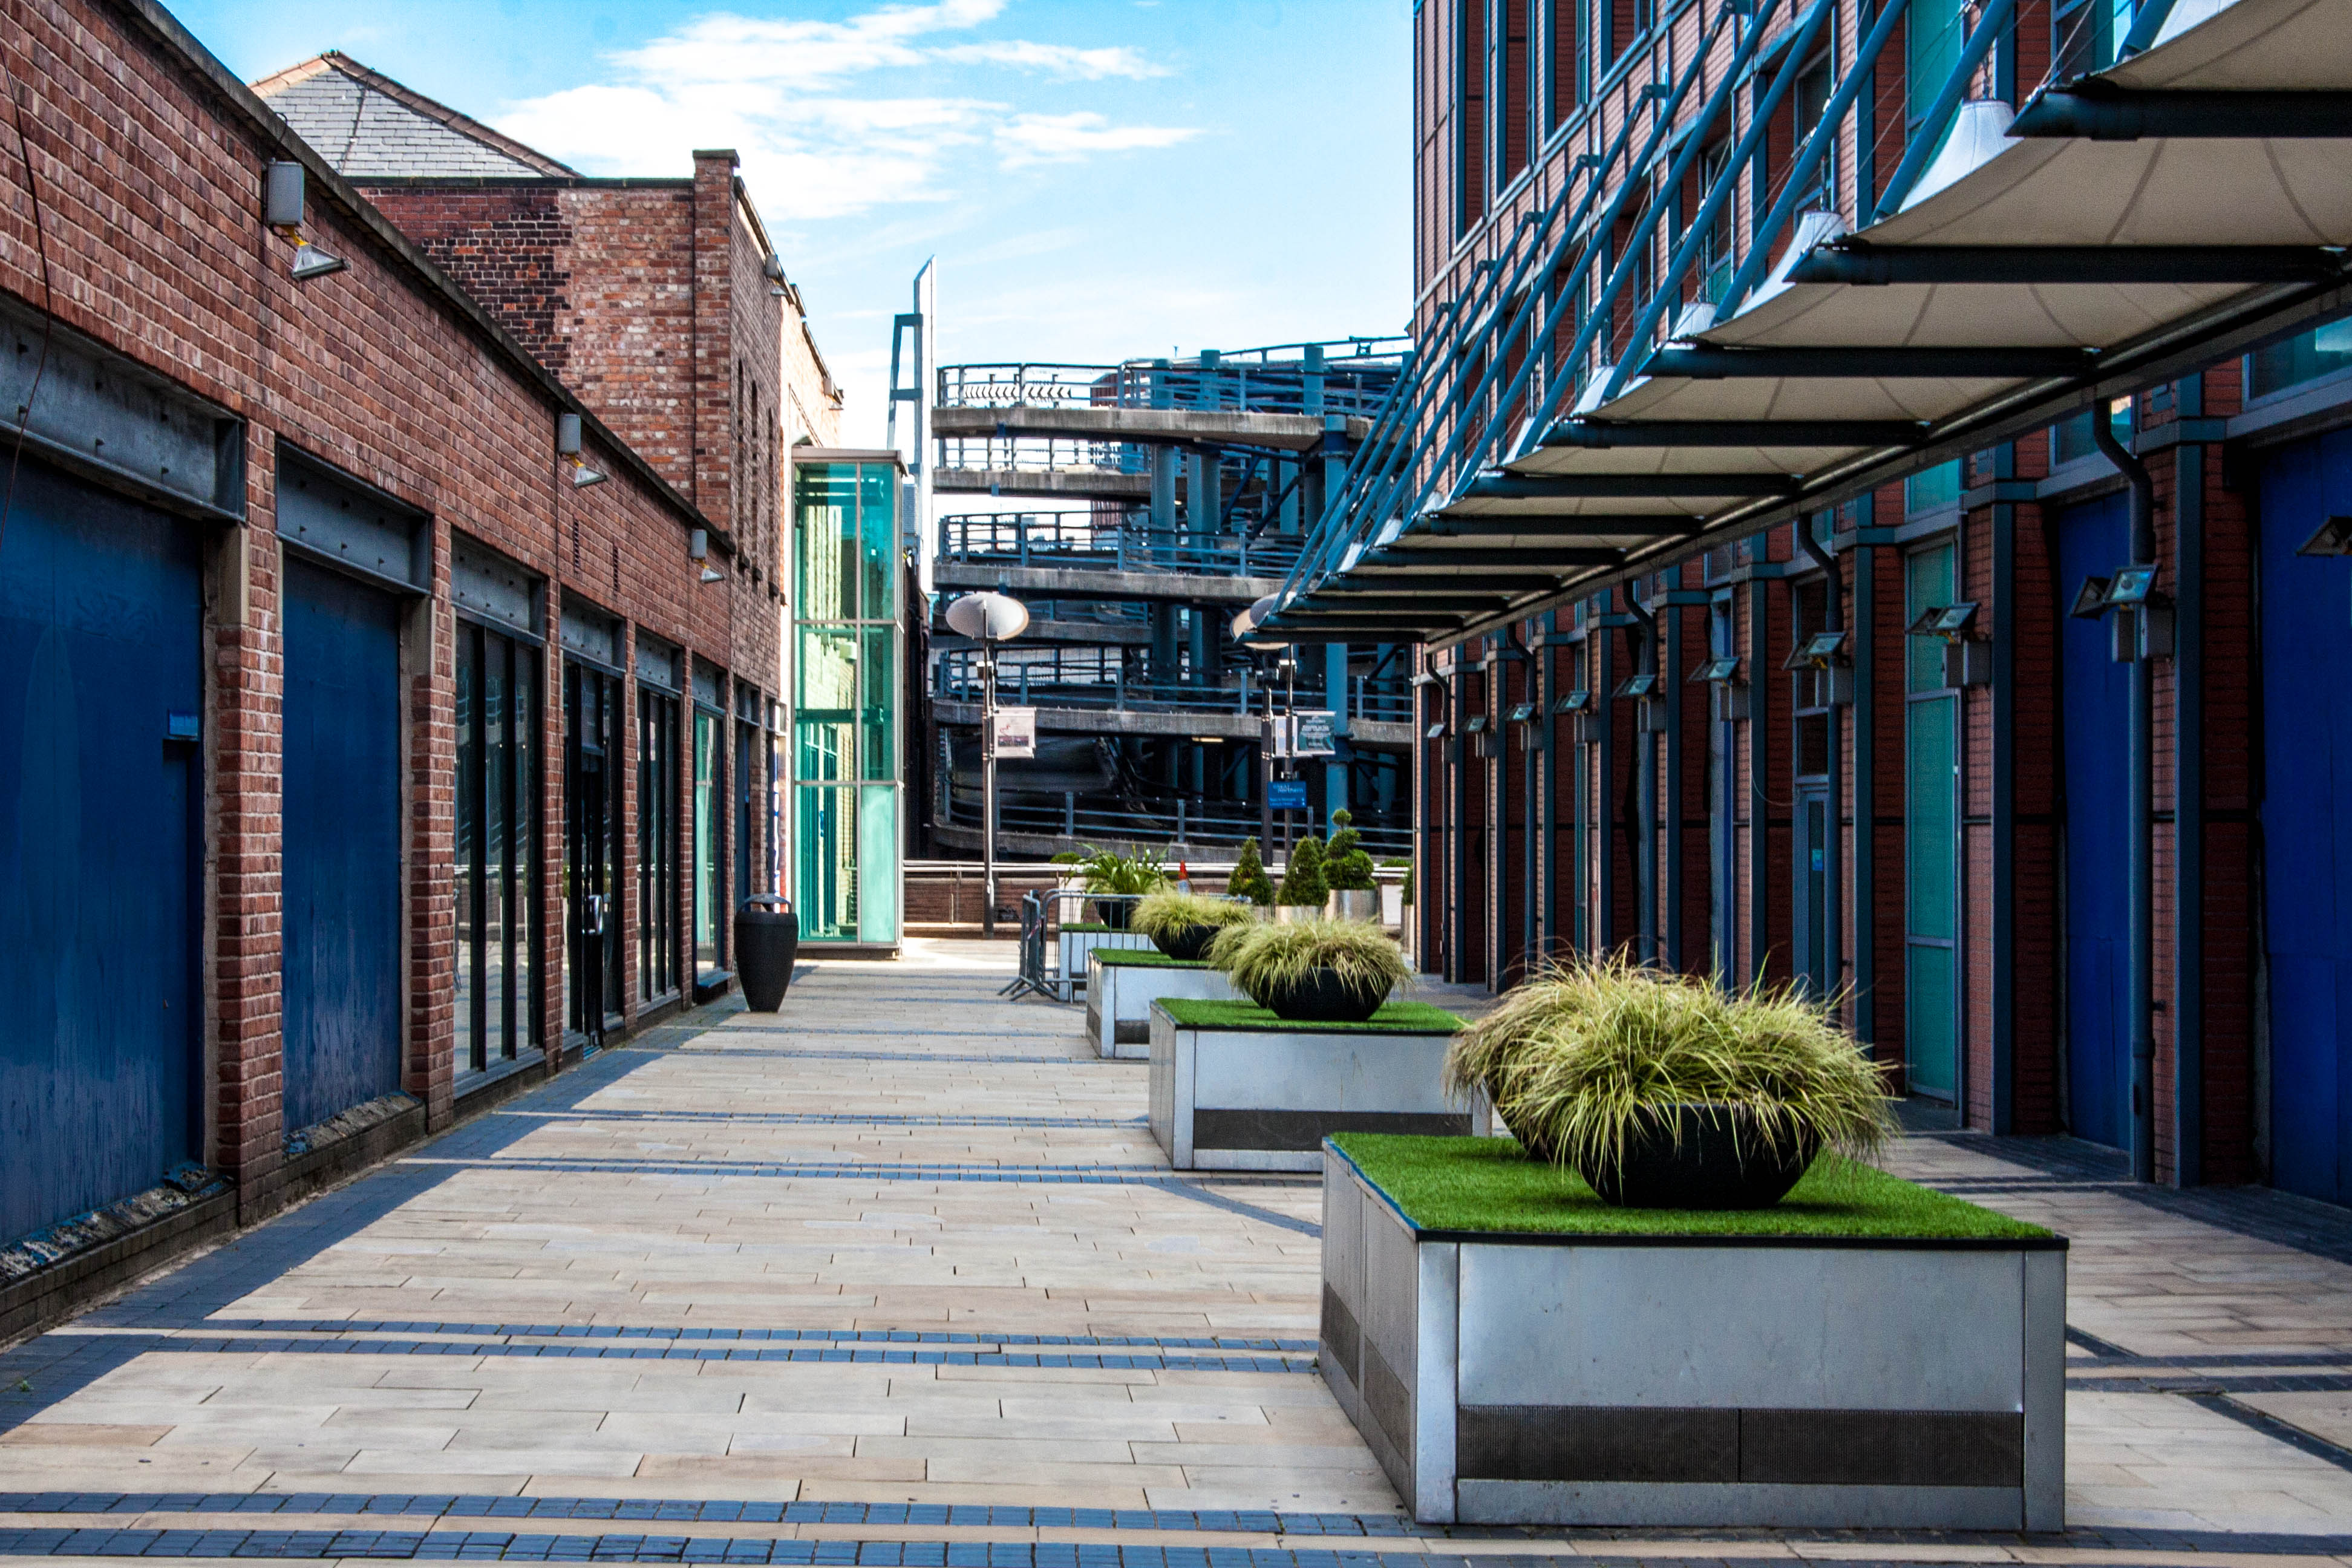
architecture, road, street, town, city, home, walkway, downtown, facade, blue, manchester, buildings, estate, condominium, neighbourhood, urban area, residential area, human settlement